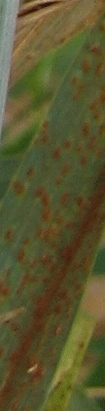
Label: Wheat___Brown_Rust